Imee Marcos

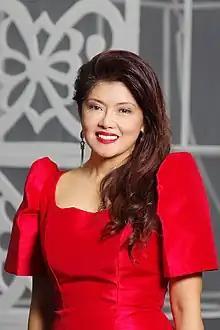
Imee Marcos in August 2013

Twelve years after her family's exile, Marcos returned to politics. She ran as Congresswoman of the 2nd District of Ilocos Norte and won. She assumed office on June 30, 1998. She was then reelected in 2001 and 2004. Her term ended on June 30, 2007.